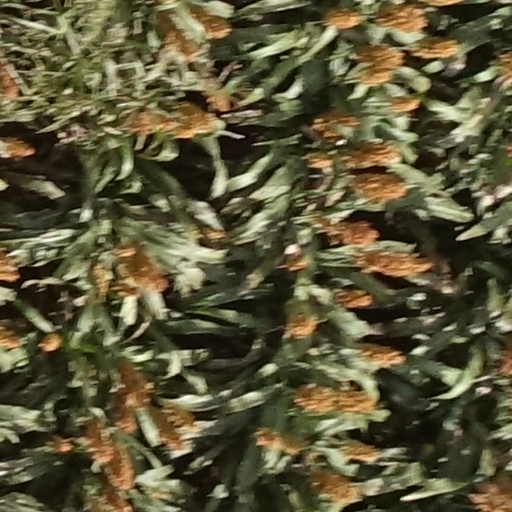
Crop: sorghum